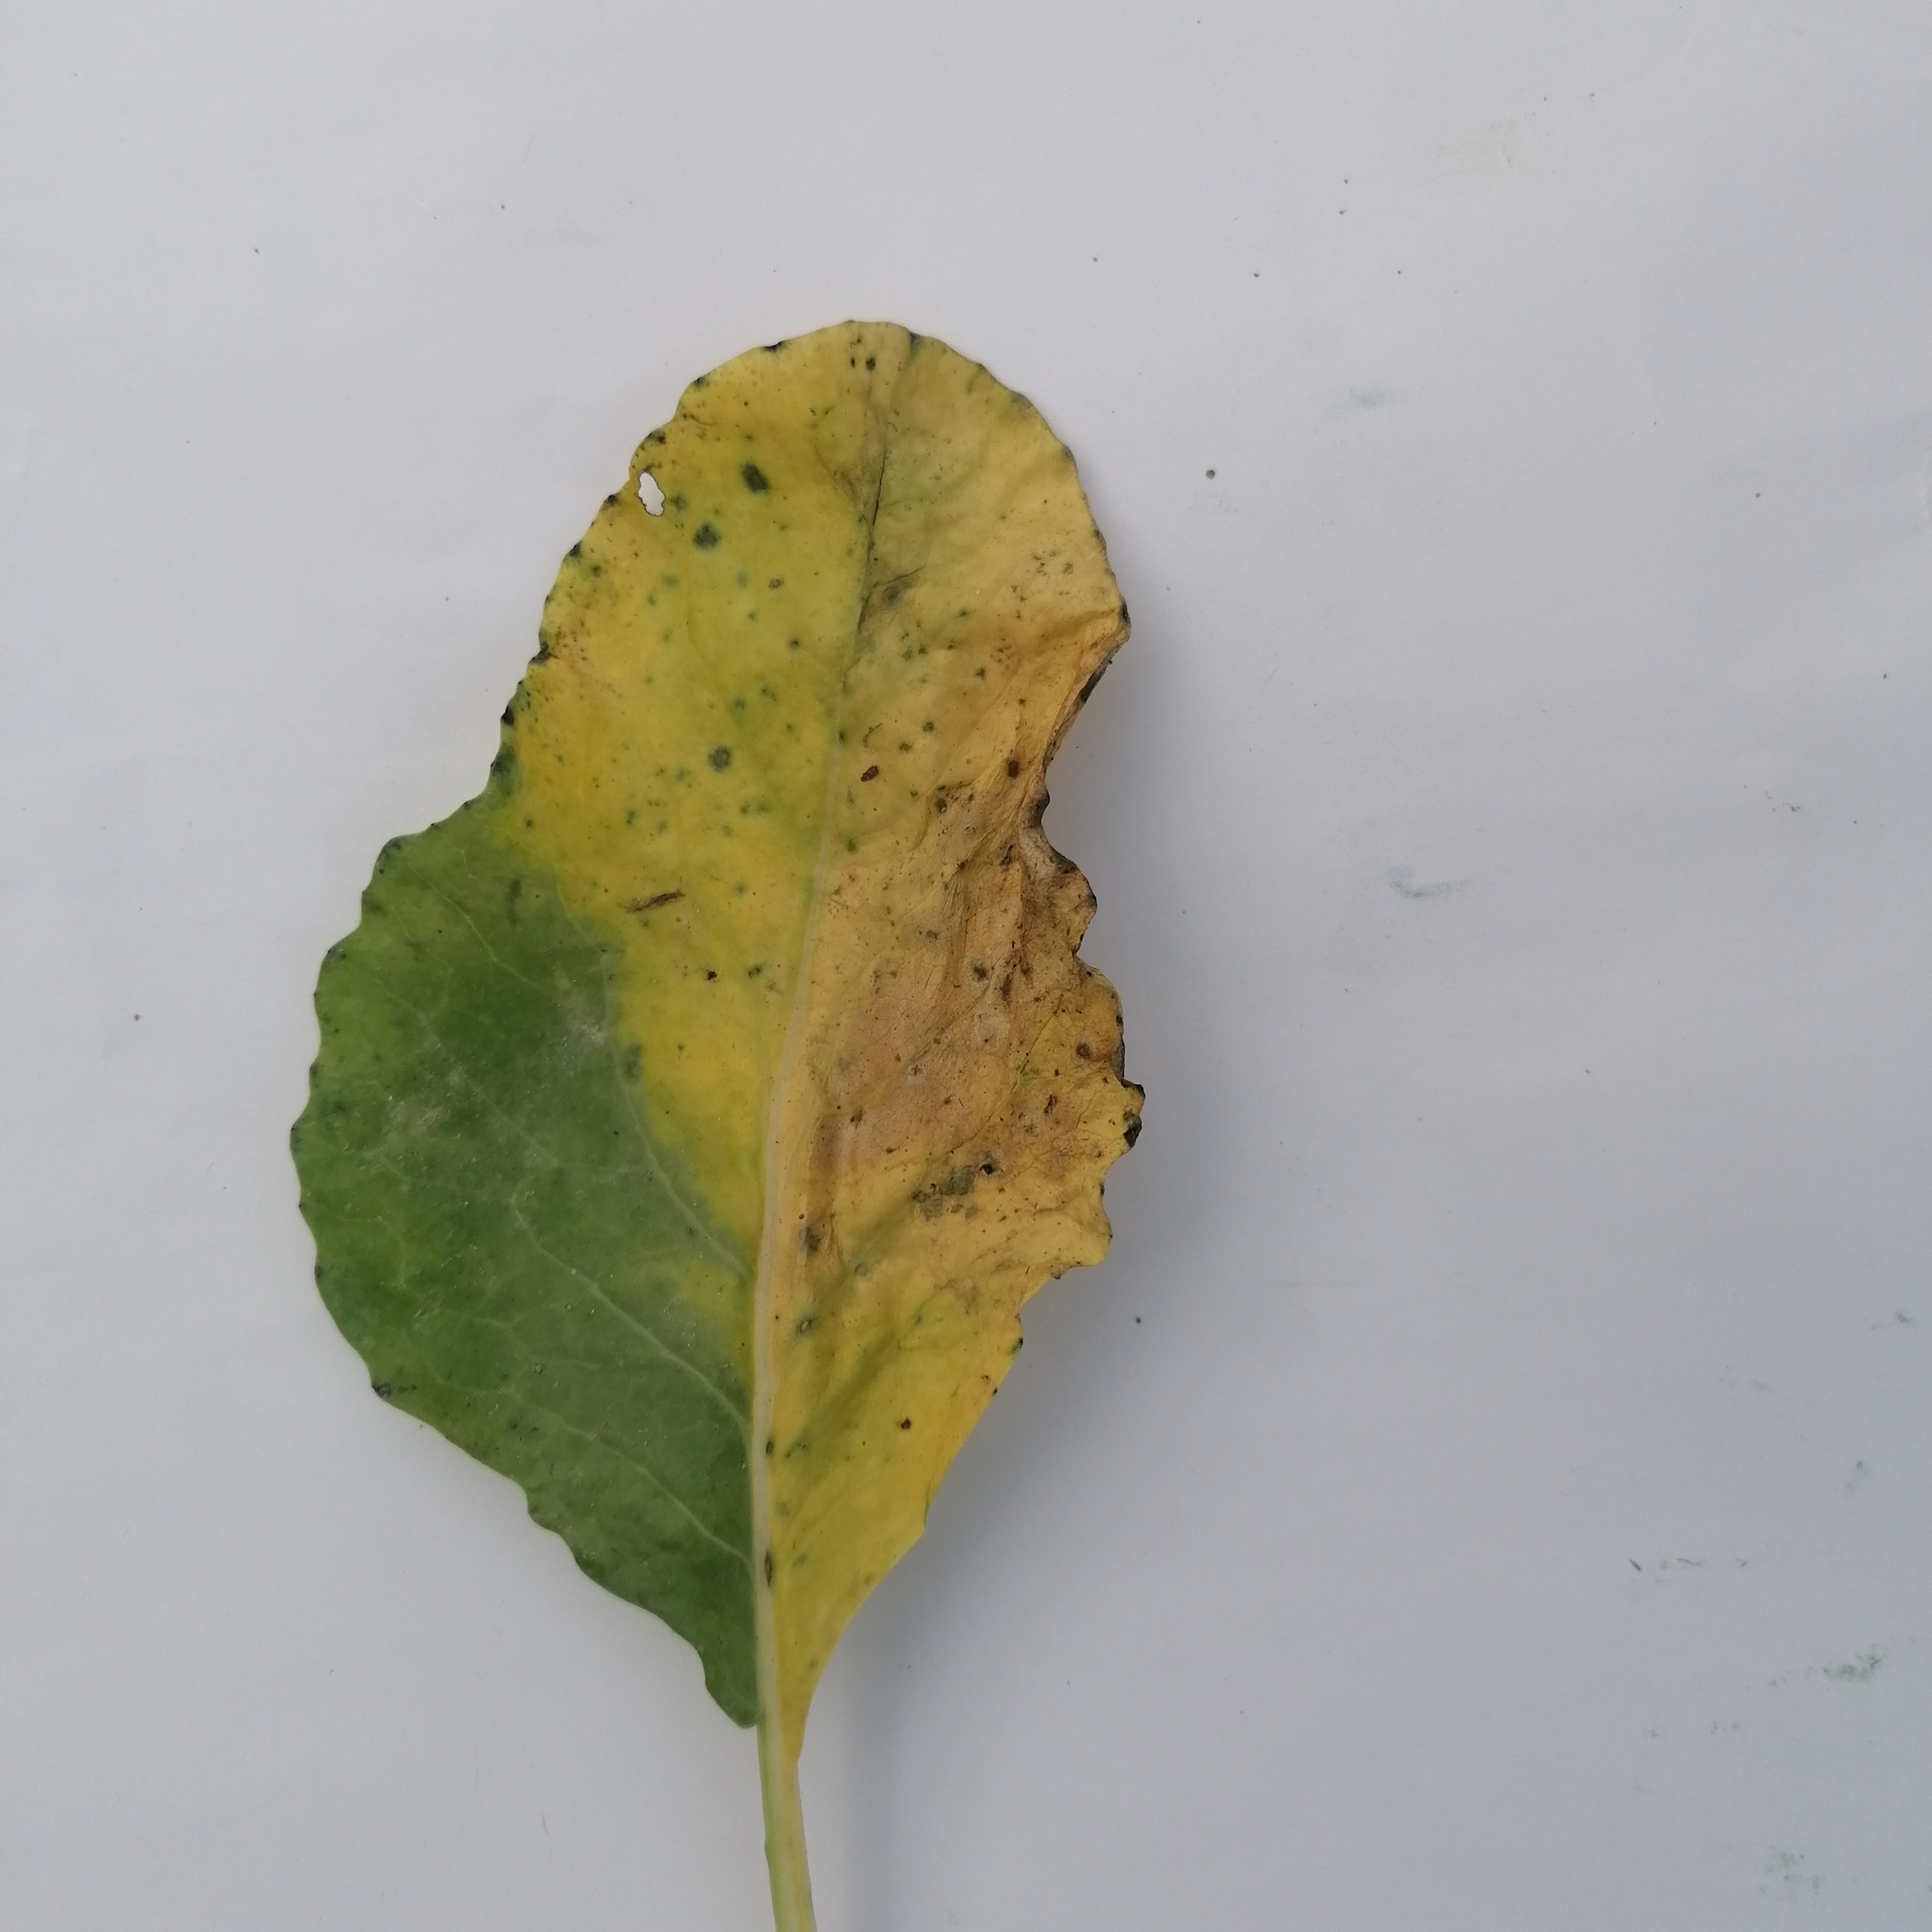
Label: Black Rot